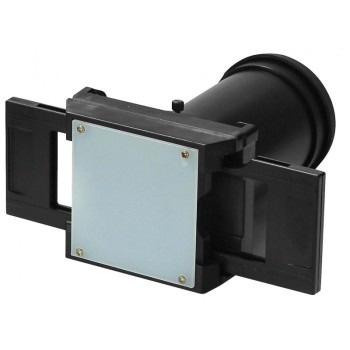
Reflecta HD Slide Dia Duplicator
Reflecta HD Slide Dia Duplicator Aansluitingang: Nee Camera-/Objectiefschroefdraad: 37/52/55/58/62 mm Model: Digital Kleur: Zwart
Brand: Reflecta
Category: Cameras & Optics > Photography > Darkroom > Enlarging Equipment > Darkroom Easels